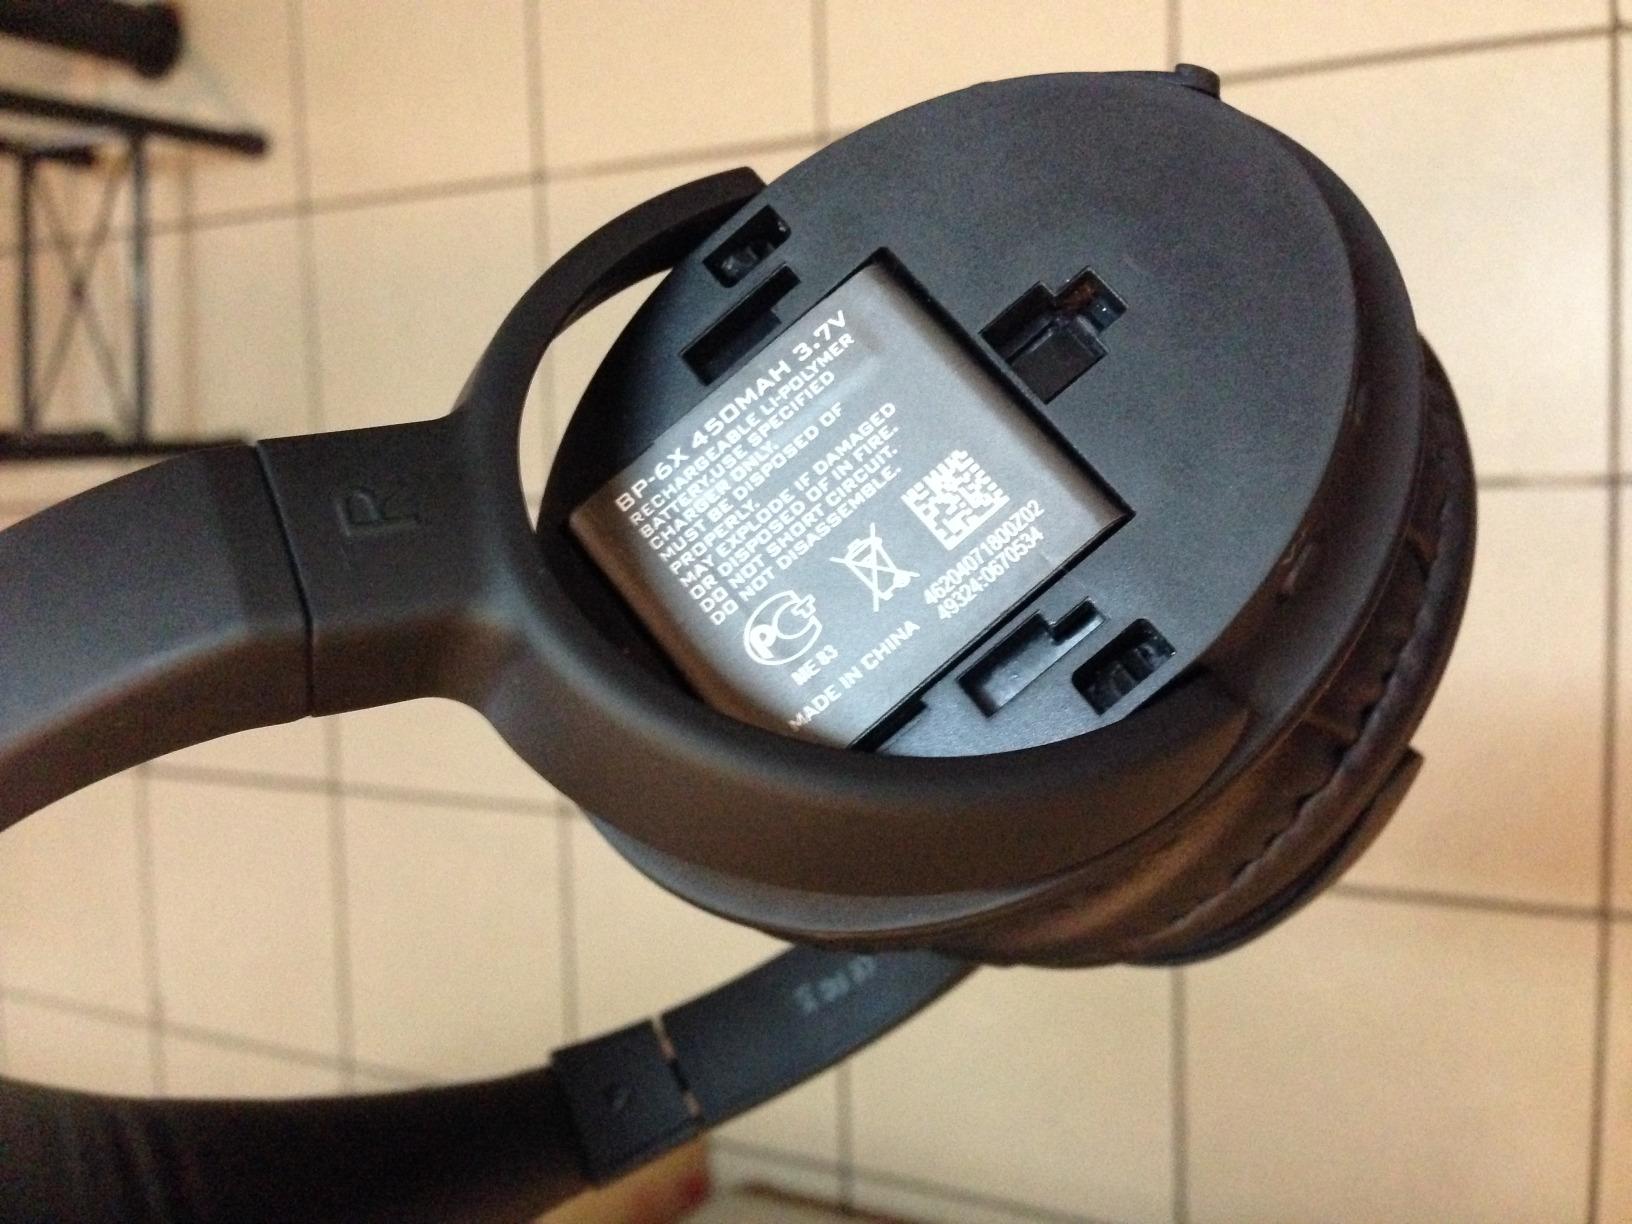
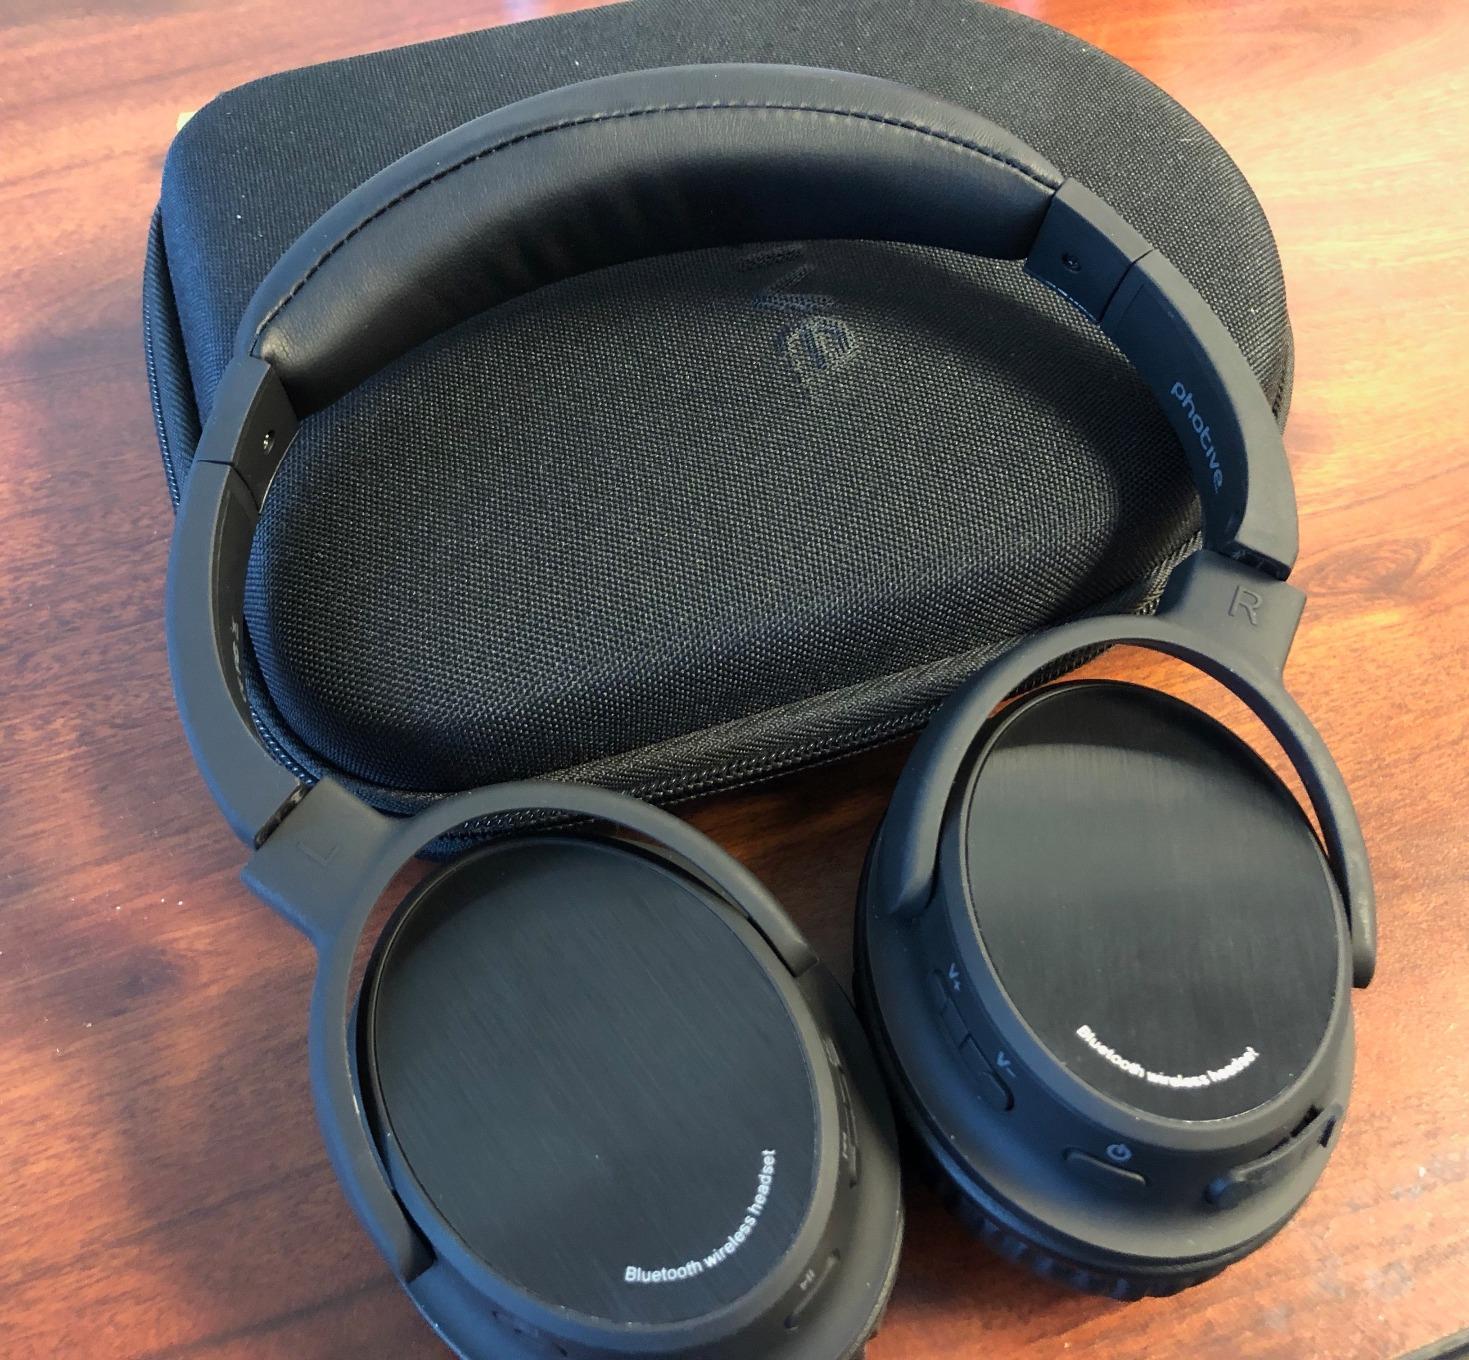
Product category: headphones
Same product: yes